Kelvin Jones (singer)

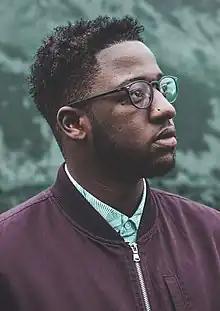
Self-portrait photograph

Kelvin Jones (born 10 February 1995) is a British-Zimbabwean singer-songwriter. Since 2016 he has lived in Germany.